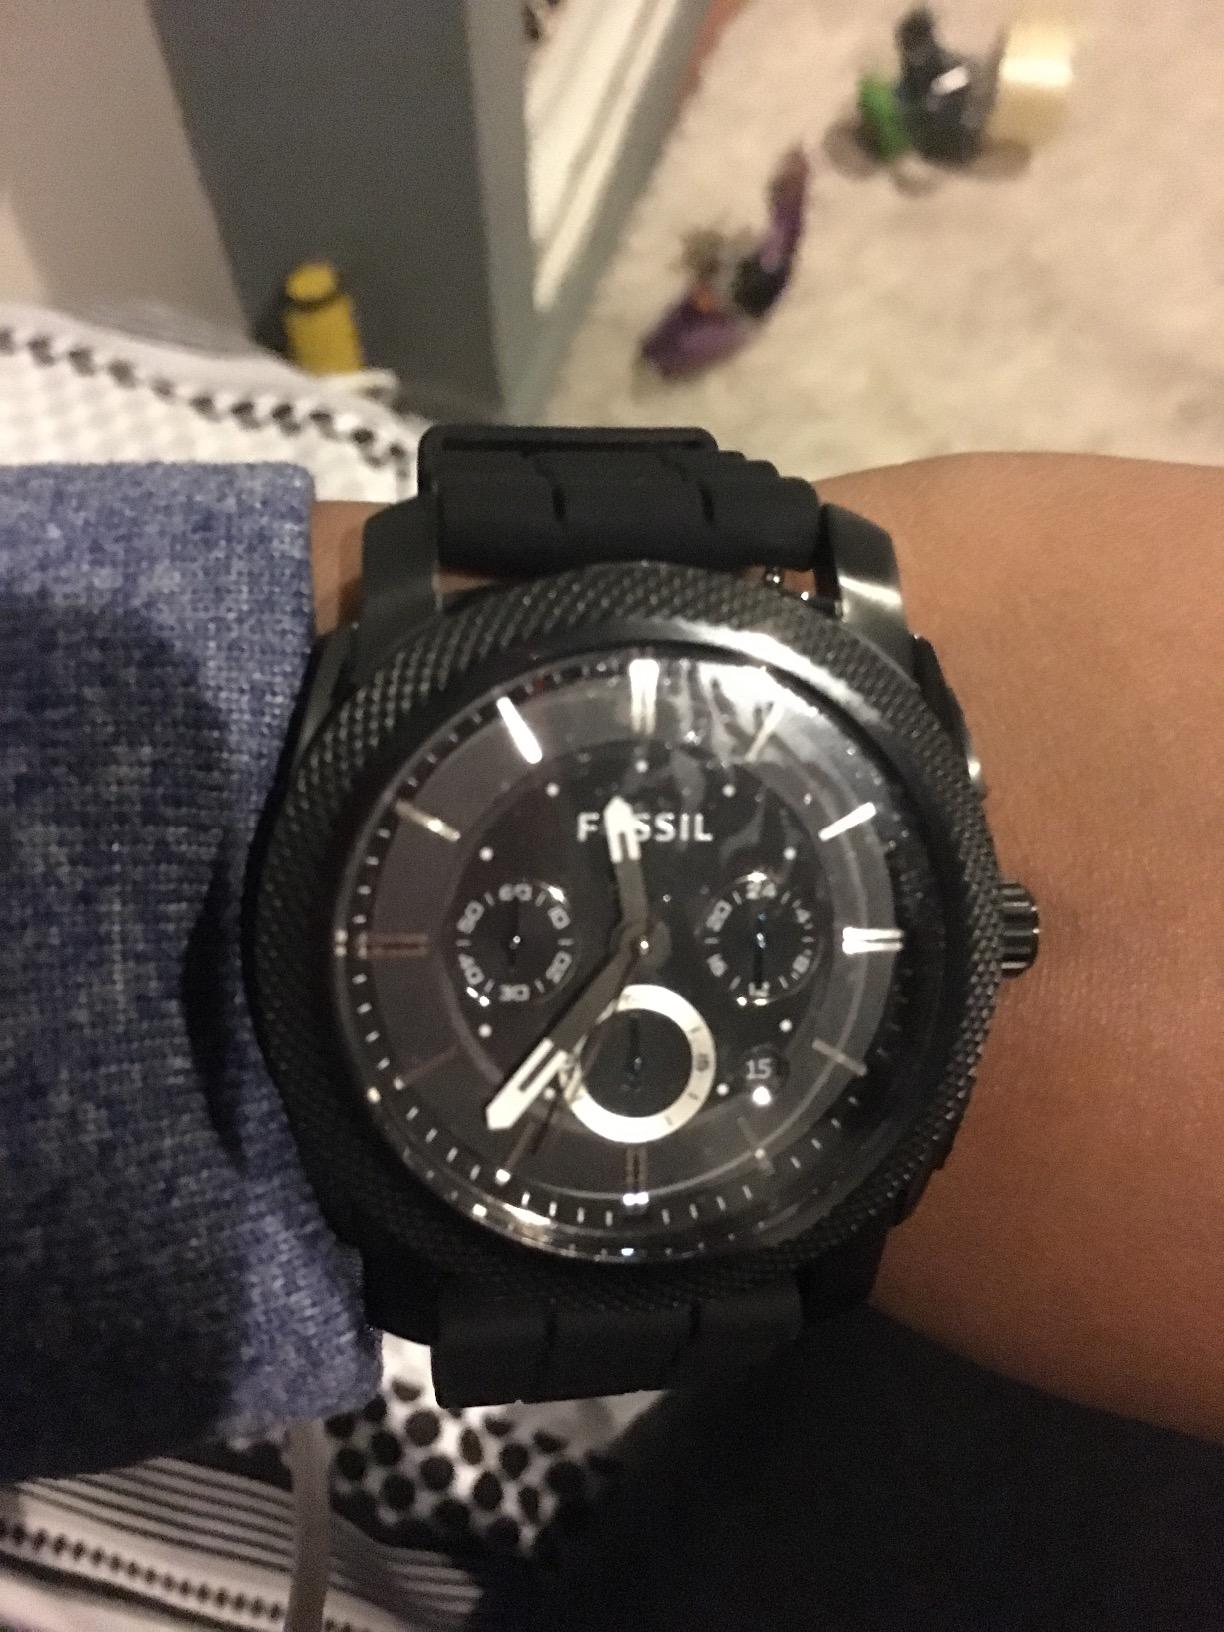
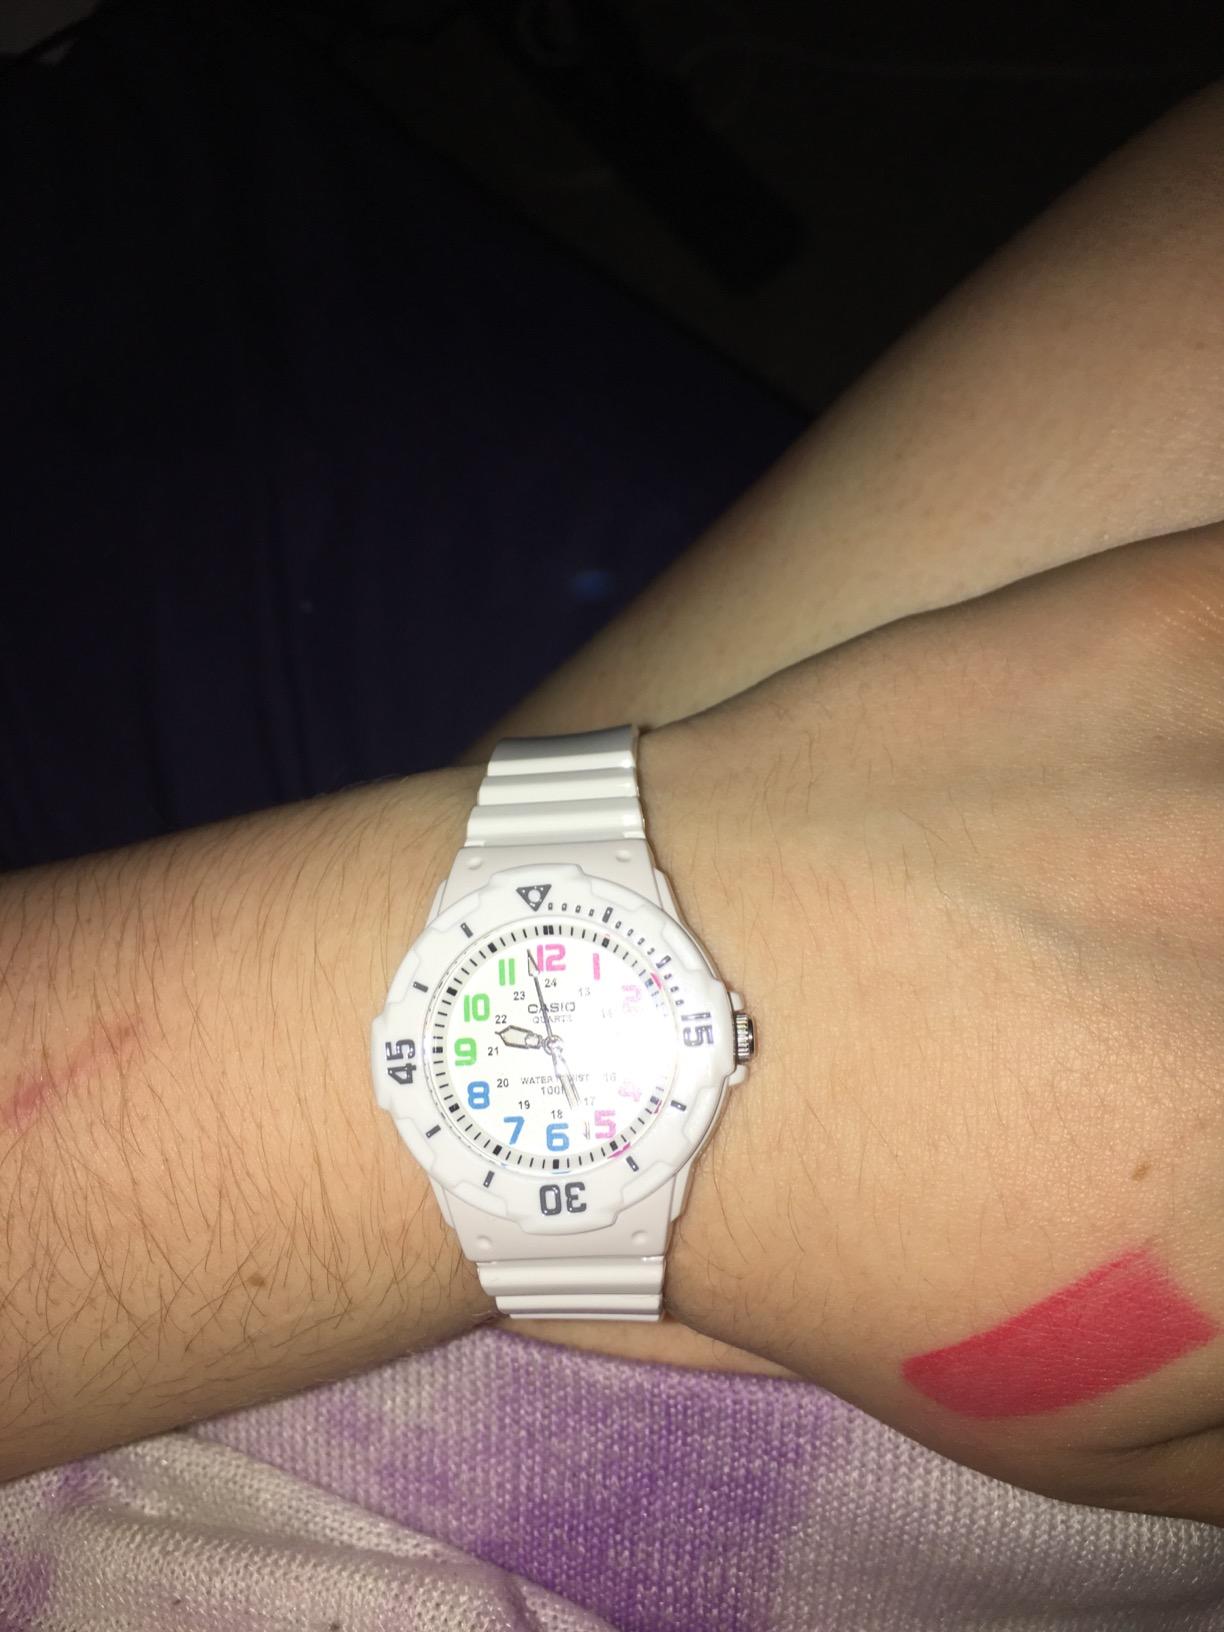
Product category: accessories_watch
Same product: no